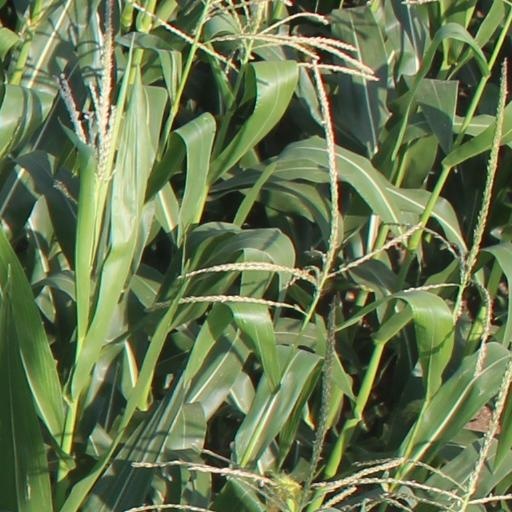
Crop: maize; corn